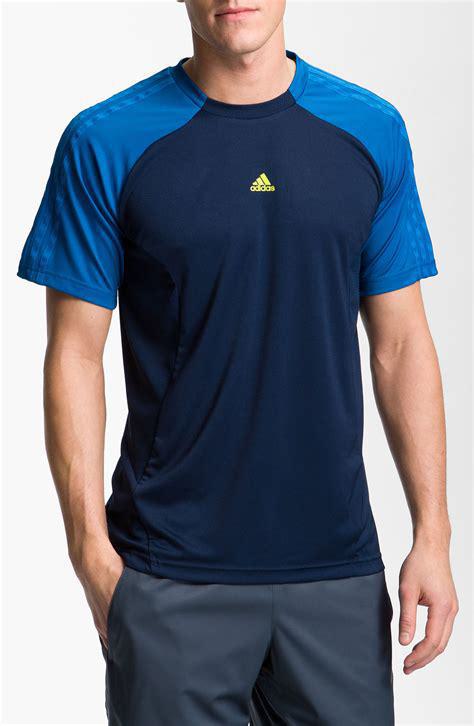
Brand: adidas
Model: Climacool